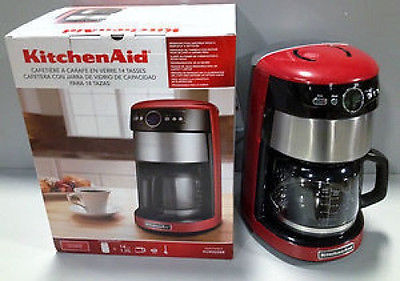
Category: coffee maker